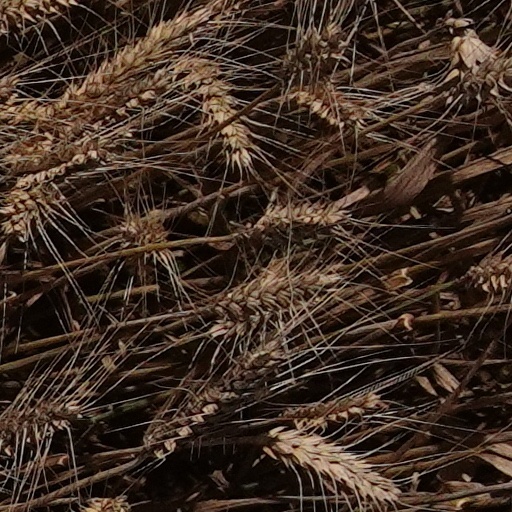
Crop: wheat